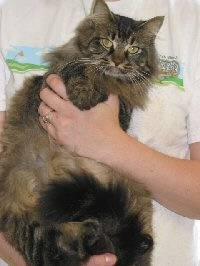
cat